On the Trail of the Bremen Town Musicians

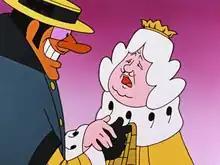
The Detective and the King

On the Trail of the Bremen Town Musicians is a 1973 Soviet animated short film directed by Vasily Livanov. It was made as a sequel to "The Bremen Town Musicians". Zherzdeva & Gorokhov, who voiced the princess & the donkey in the first film were the only ones to reprise their roles.